Charlieplexing

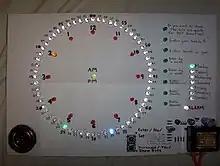
A Charlieplexed digital clock which controls 90 LEDs with 10 pins of a PIC 16C54 microcontroller.

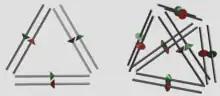
A symmetric layout of Charlieplexed LEDs. On left, 3 pins drive 6 LEDs arranged in a triangle. On right, 4 pins drive 12 LEDs arranged in a tetrahedron.

Charlieplexing (also known as tristate multiplexing, reduced pin-count LED multiplexing, complementary LED drive and crossplexing) is a technique for accessing a large number of LEDs, switches, micro-capacitors or other I/O entities, using relatively few tri-state logic wires from a microcontroller. These I/O entities can be wired as discrete components, x/y arrays, or woven in a diagonally intersecting pattern to form diagonal arrays.